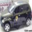
Label: automobile